Bob Bates

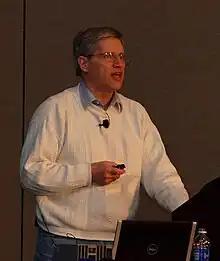
Bates in March 2010

Robert Bates (born December 11, 1953) is an American video game designer. One of the early designers of interactive fiction games, he was co-founder of Challenge, Inc., which created games in the 1980s for the pioneering company Infocom. After Infocom's dissolution in 1989, Bates co-founded Legend Entertainment to continue publishing games in the Infocom tradition, but with added graphics. Notable games that he has designed, written, or produced include "Unreal II" (2003), "Spider-Man 3" (2007), and "Eric the Unready" (1993), listed as Adventure Game of the Year by "Computer Gaming World" magazine and also included on the 1996 list of "150 best games of all time". In 1998 he wrote the award-winning game "Quandaries" for the U.S. Department of Justice. He has twice been the chairperson of the International Game Developers Association, which honored him with a Lifetime Achievement Award in 2010. Bates has written extensively about game design and development in works such as the 2001 book "Game Design: The Art and Business of Creating Games", which is commonly used as a game design textbook in college courses. From 2011–2014, Bates was Chief Creative Officer for External Studios at Zynga. He continues to work as an independent consultant with various publishers in the games industry.